Knesset Yisrael

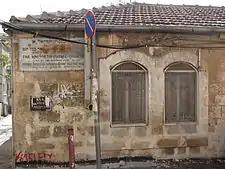
Neighborhood sign on Knesset Aleph row house

Knesset Yisrael (Ashkenazi pronunciation "Knesses Yisroel", lit. "Community of Israel"), also known as Knesset, is the name of a group of three former courtyard neighborhoods in central Jerusalem. Known as Knesset Aleph, Knesset Bet, and Knesset Gimmel (or Old Knesset, Middle Knesset, and New Knesset), the housing project was planned by the Vaad HaKlali Knesset Yisrael (Central Committee of Knesset Yisrael) and funded by overseas Jewish donors. The houses were completed in stages from 1892 to 1926. Beneficiaries of the housing were poor Haredi Ashkenazi families and Torah scholars connected to the Central Committee kolel system. Today Knesset Yisrael is part of the Nachlaot neighborhood.